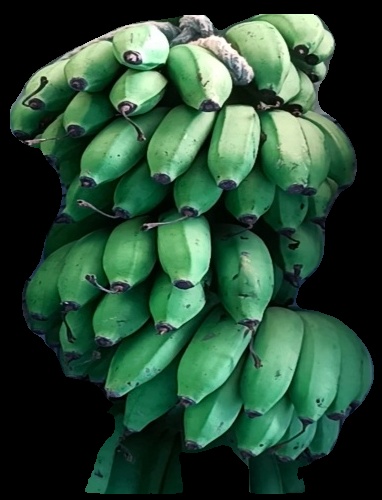
Variety: rasbale
Grade: grade2